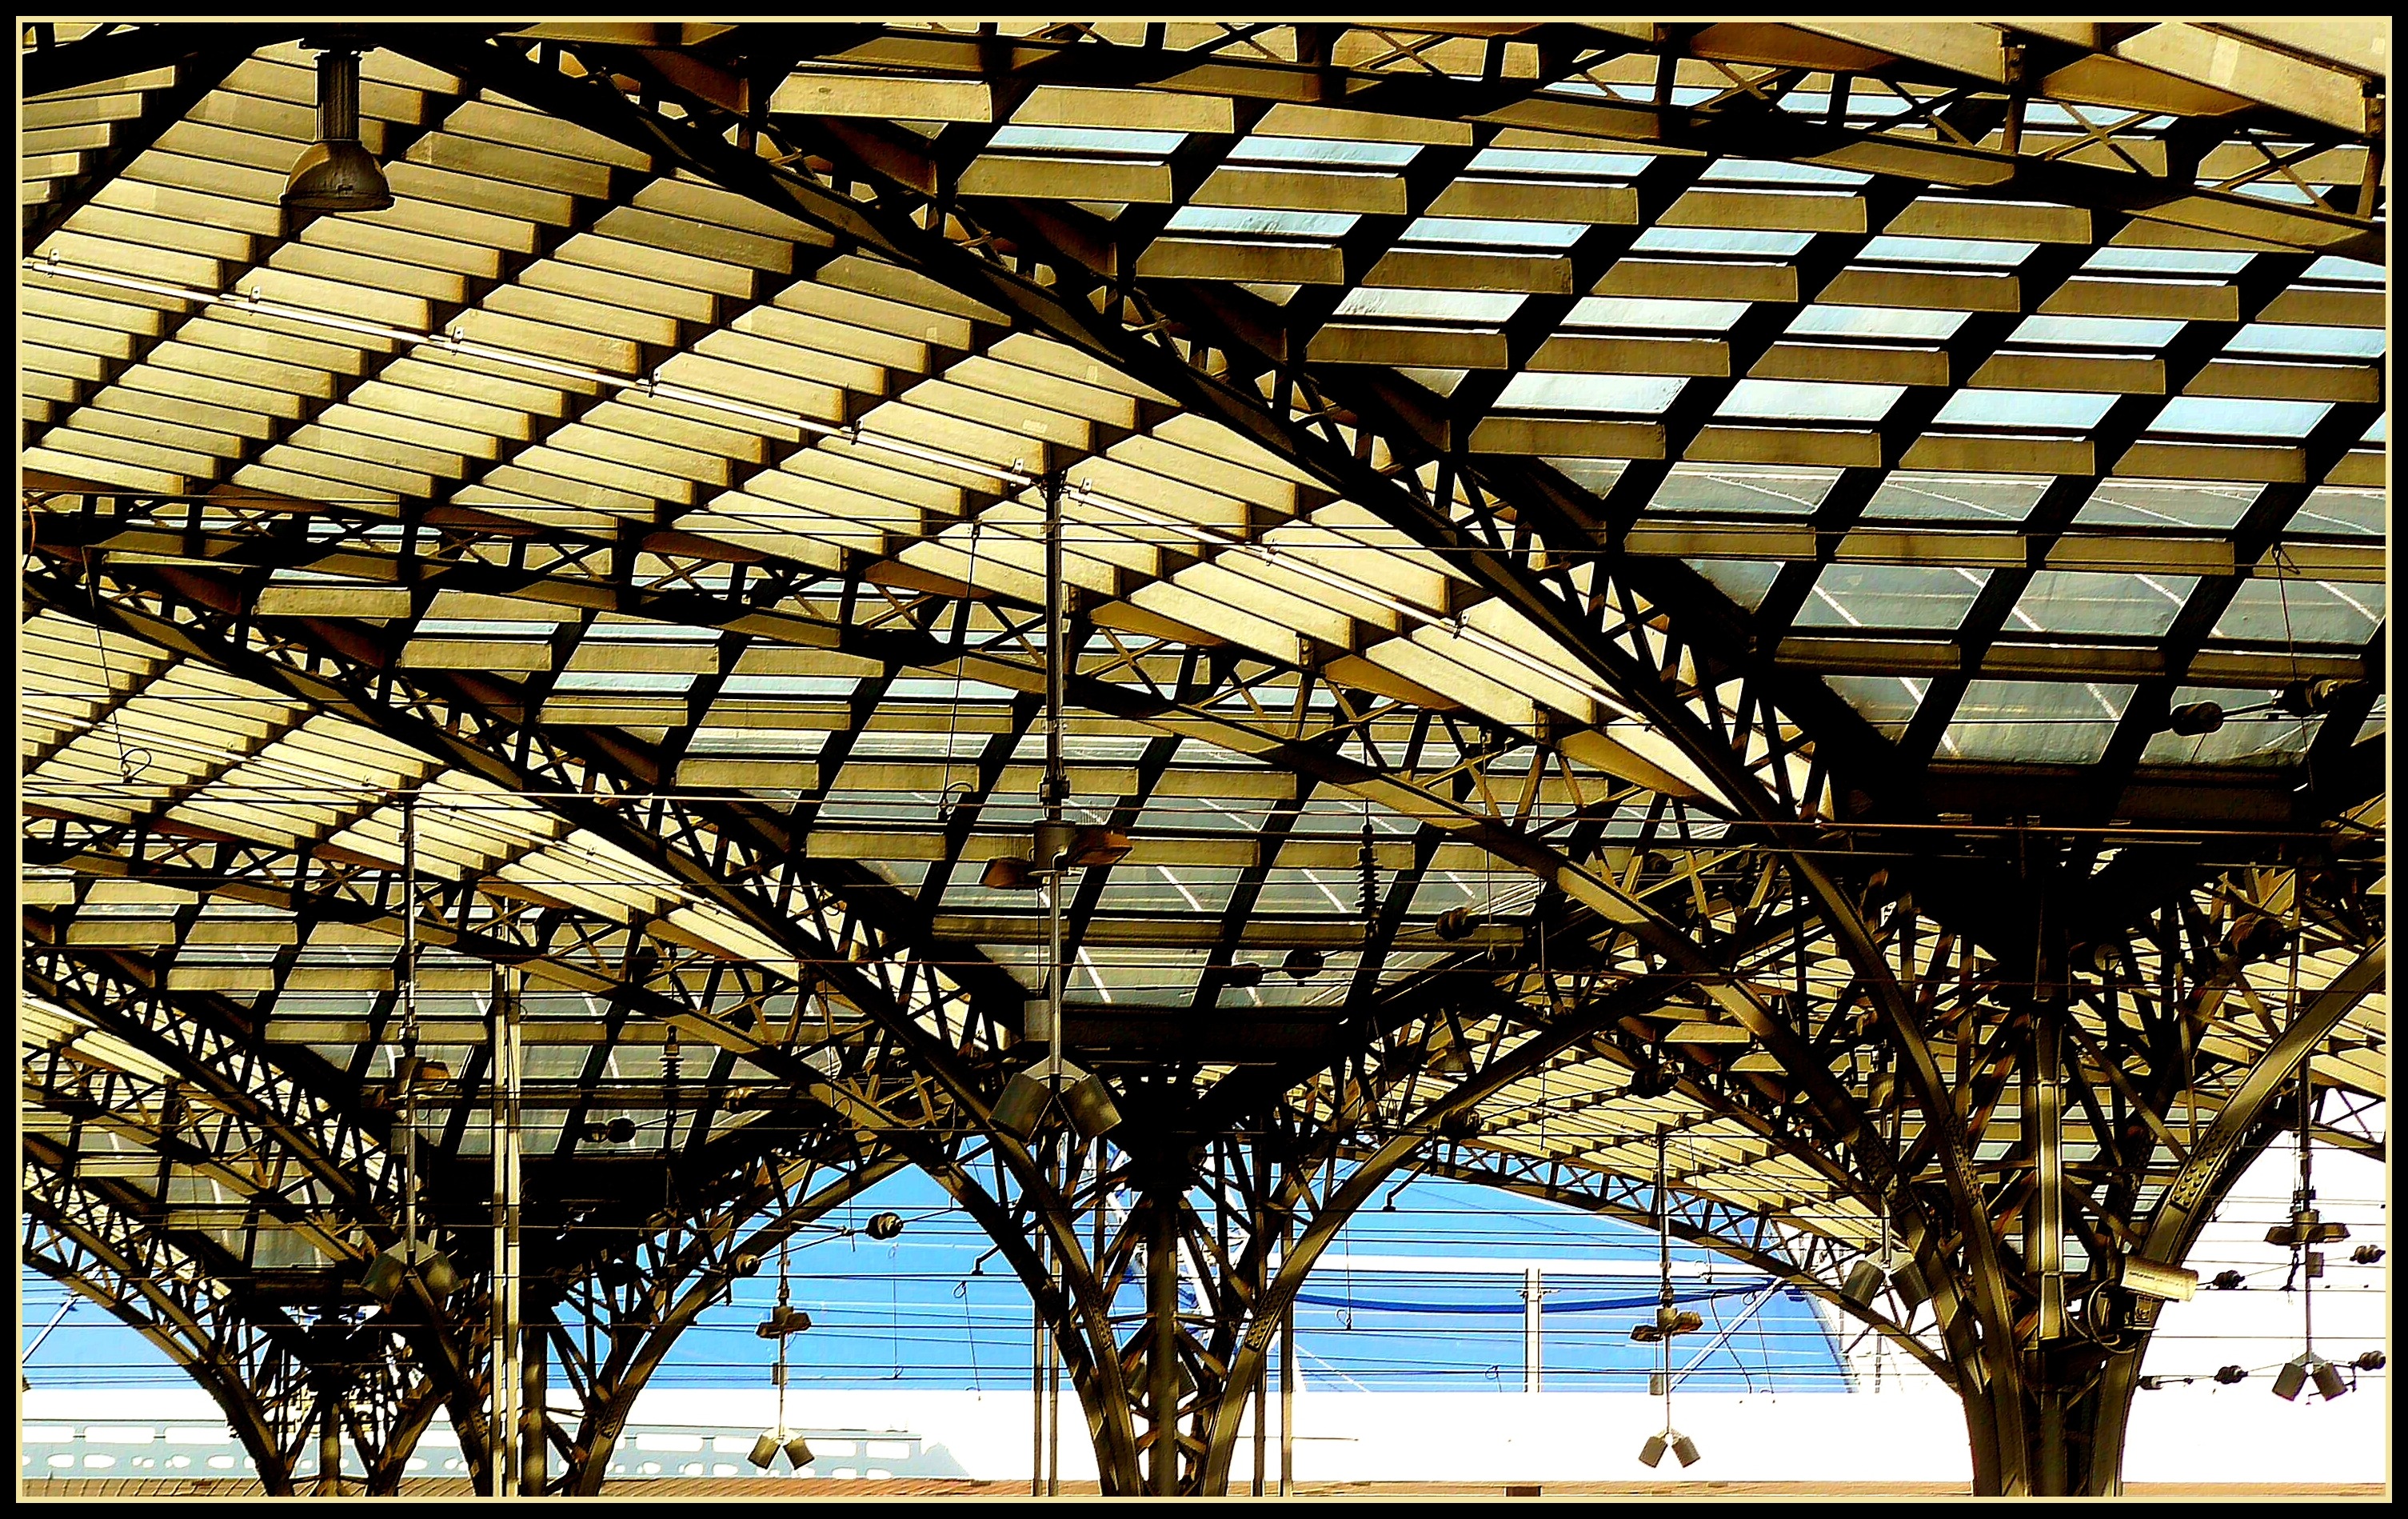
architecture, structure, wood, window, glass, roof, building, urban, steel, arch, construction, pillar, facade, modern, stadium, modern architecture, art, design, arches, symmetry, cologne, vault, arcades, railway station, central station, station roof, roof construction, steel beams, steel structure, stuetztpfeiler, glass roof, cologne main station, outdoor structure, steel pillar